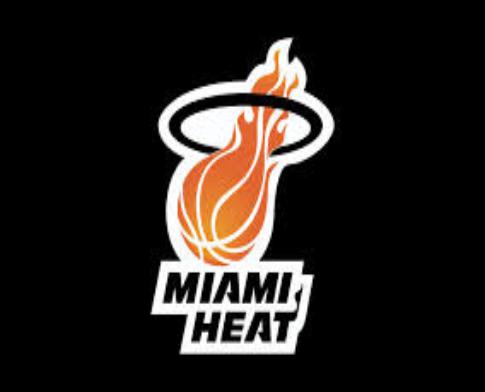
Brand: Heat-2
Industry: Clothes